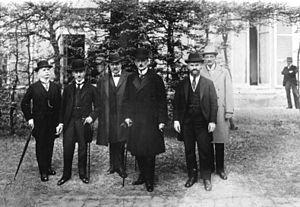
Le pacifisme naît en Allemagne au XIXᵉ siècle à une époque où la guerre commence à être condamnée moralement. Influencé par des idées religieuses venant des États-Unis, il ne parvient à s'implanter qu'à la fin du siècle avec la diffusion de l'œuvre d'Hodgson Pratt et naît véritablement en 1892 avec la création de la Deutsche Friedensgesellschaft par les deux futurs prix Nobel de la paix Bertha von Suttner et Alfred Hermann Fried. Le mouvement a toutefois beaucoup de difficultés à s'imposer dans la société allemande en raison de la militarisation de celle-ci et de son profond désintérêt vis-à-vis des idées pacifistes mais aussi du fait de la confusion régnant au sein du mouvement pacifiste qui ne parvient pas à se fonder comme un mouvement unitaire.
La république de Weimar est le nom donné par les historiens au régime politique en place en Allemagne de 1918 à 1933.